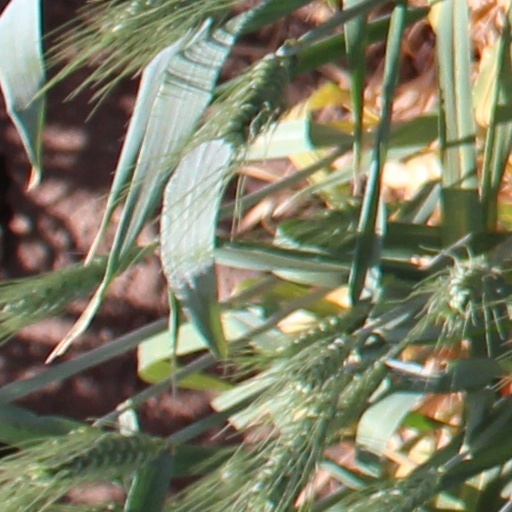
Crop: wheat